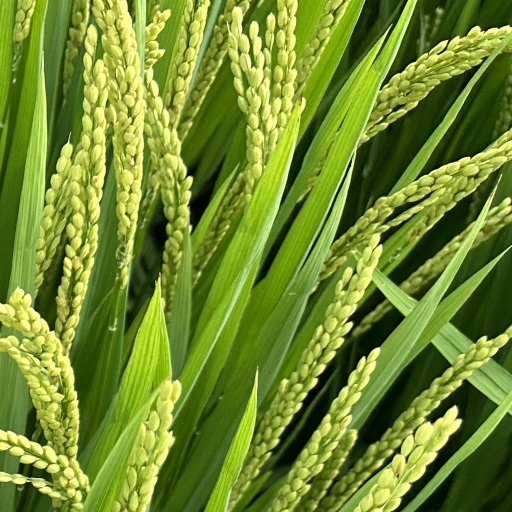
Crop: rice